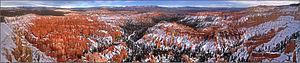
Parc national de Bryce Canyon,Utah, USA. Vue panoramique à partir de Bryce Point